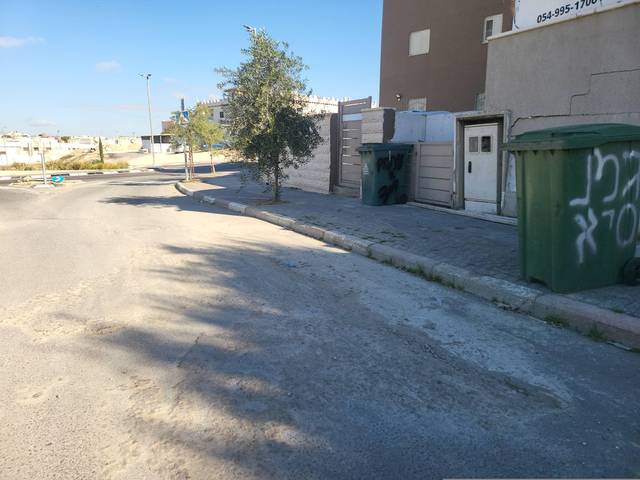
Region: Israel
Coordinates: 31.38, 34.766